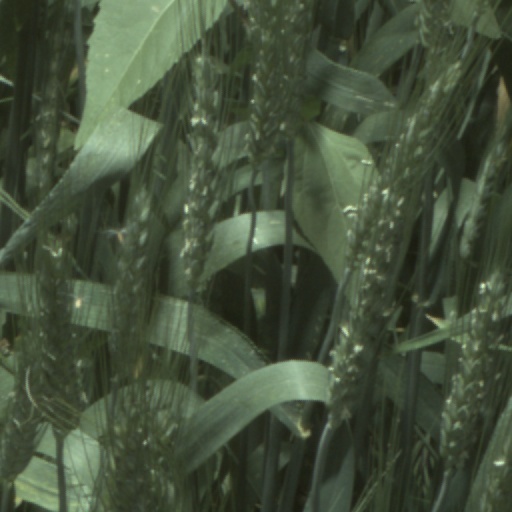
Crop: wheat